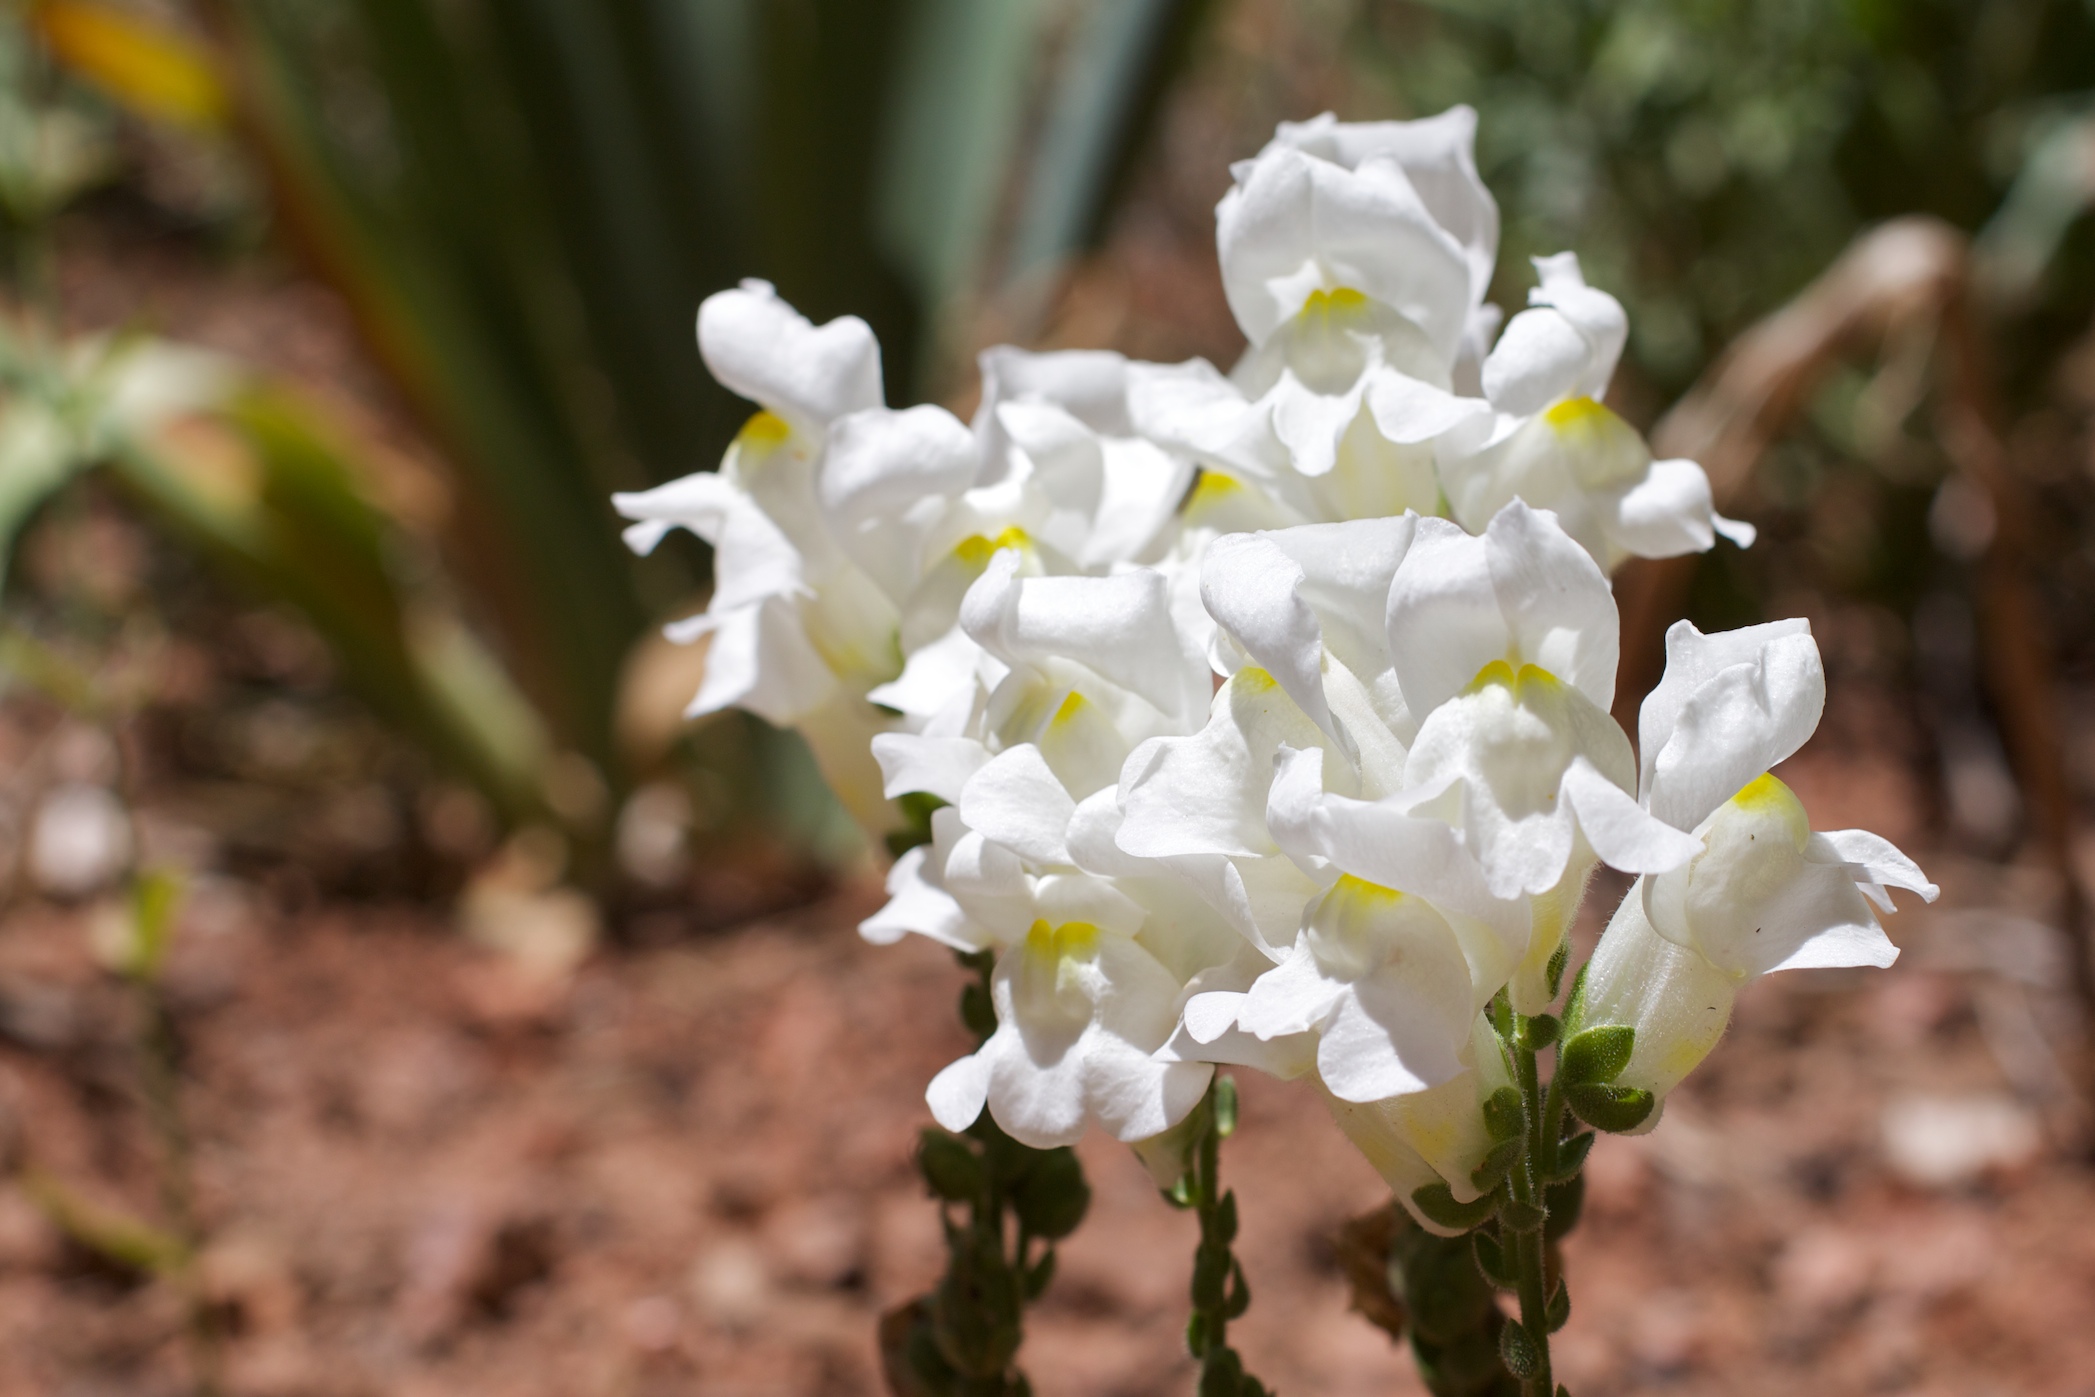
nature, blossom, plant, flower, spring, botany, flora, wildflower, shrub, ef50mmf14usm, macro photography, flowering plant, land plant